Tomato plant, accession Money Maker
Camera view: bottom (45 deg); turntable rotation: 150 degrees
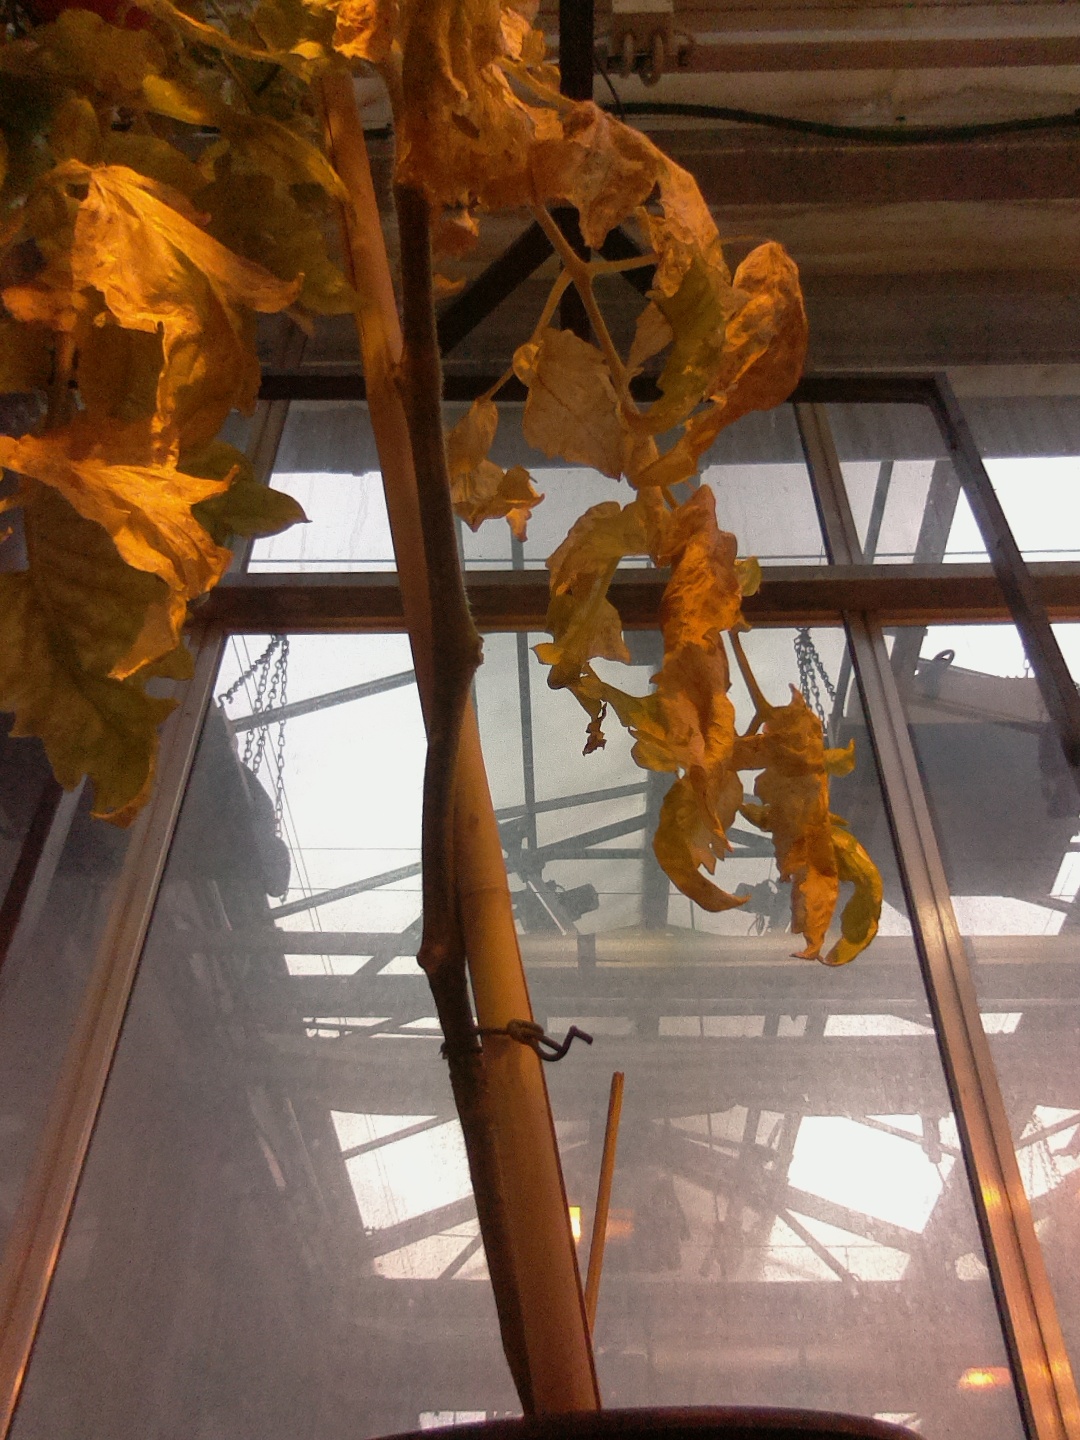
BBCH growth stage 83: 30%-40% of fruits show typical fully ripe color